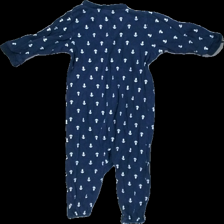
View: back
Type: Pajamas
Category: Children
Brand: H&M
Colors: Blue, White
Material: 64% nylon 36% viskos
Pattern: Other
Cut: C-collar
Size: 68
Season: All
Holes: Major
Damage: trasigt tyg
Damage location: bottom left
Damage 2: trasigt tyg
Damage 2 location: bottom right
Price range: <50
Recommended usage: Export
Description: body med ankartryck